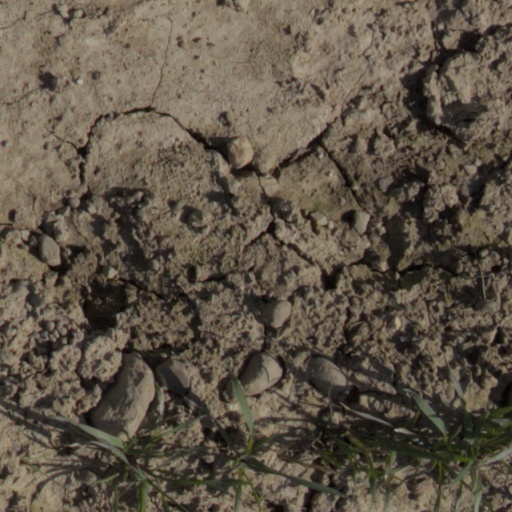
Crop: wheat